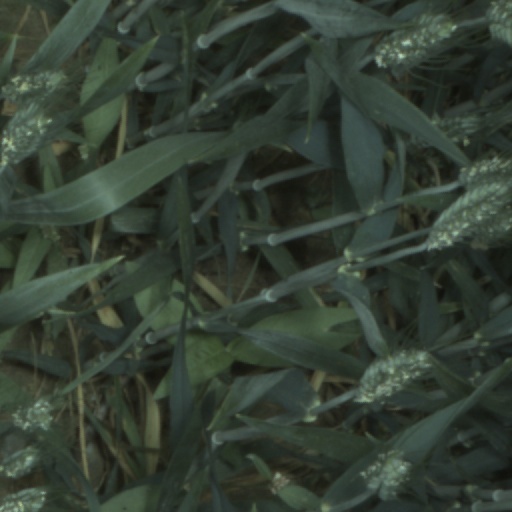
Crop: wheat